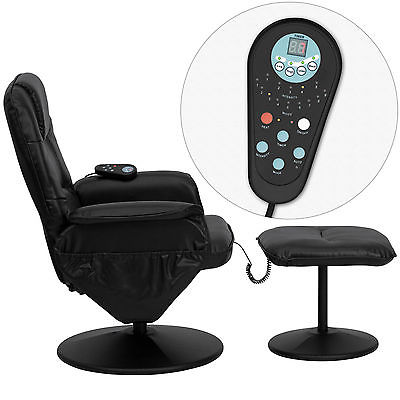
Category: chair